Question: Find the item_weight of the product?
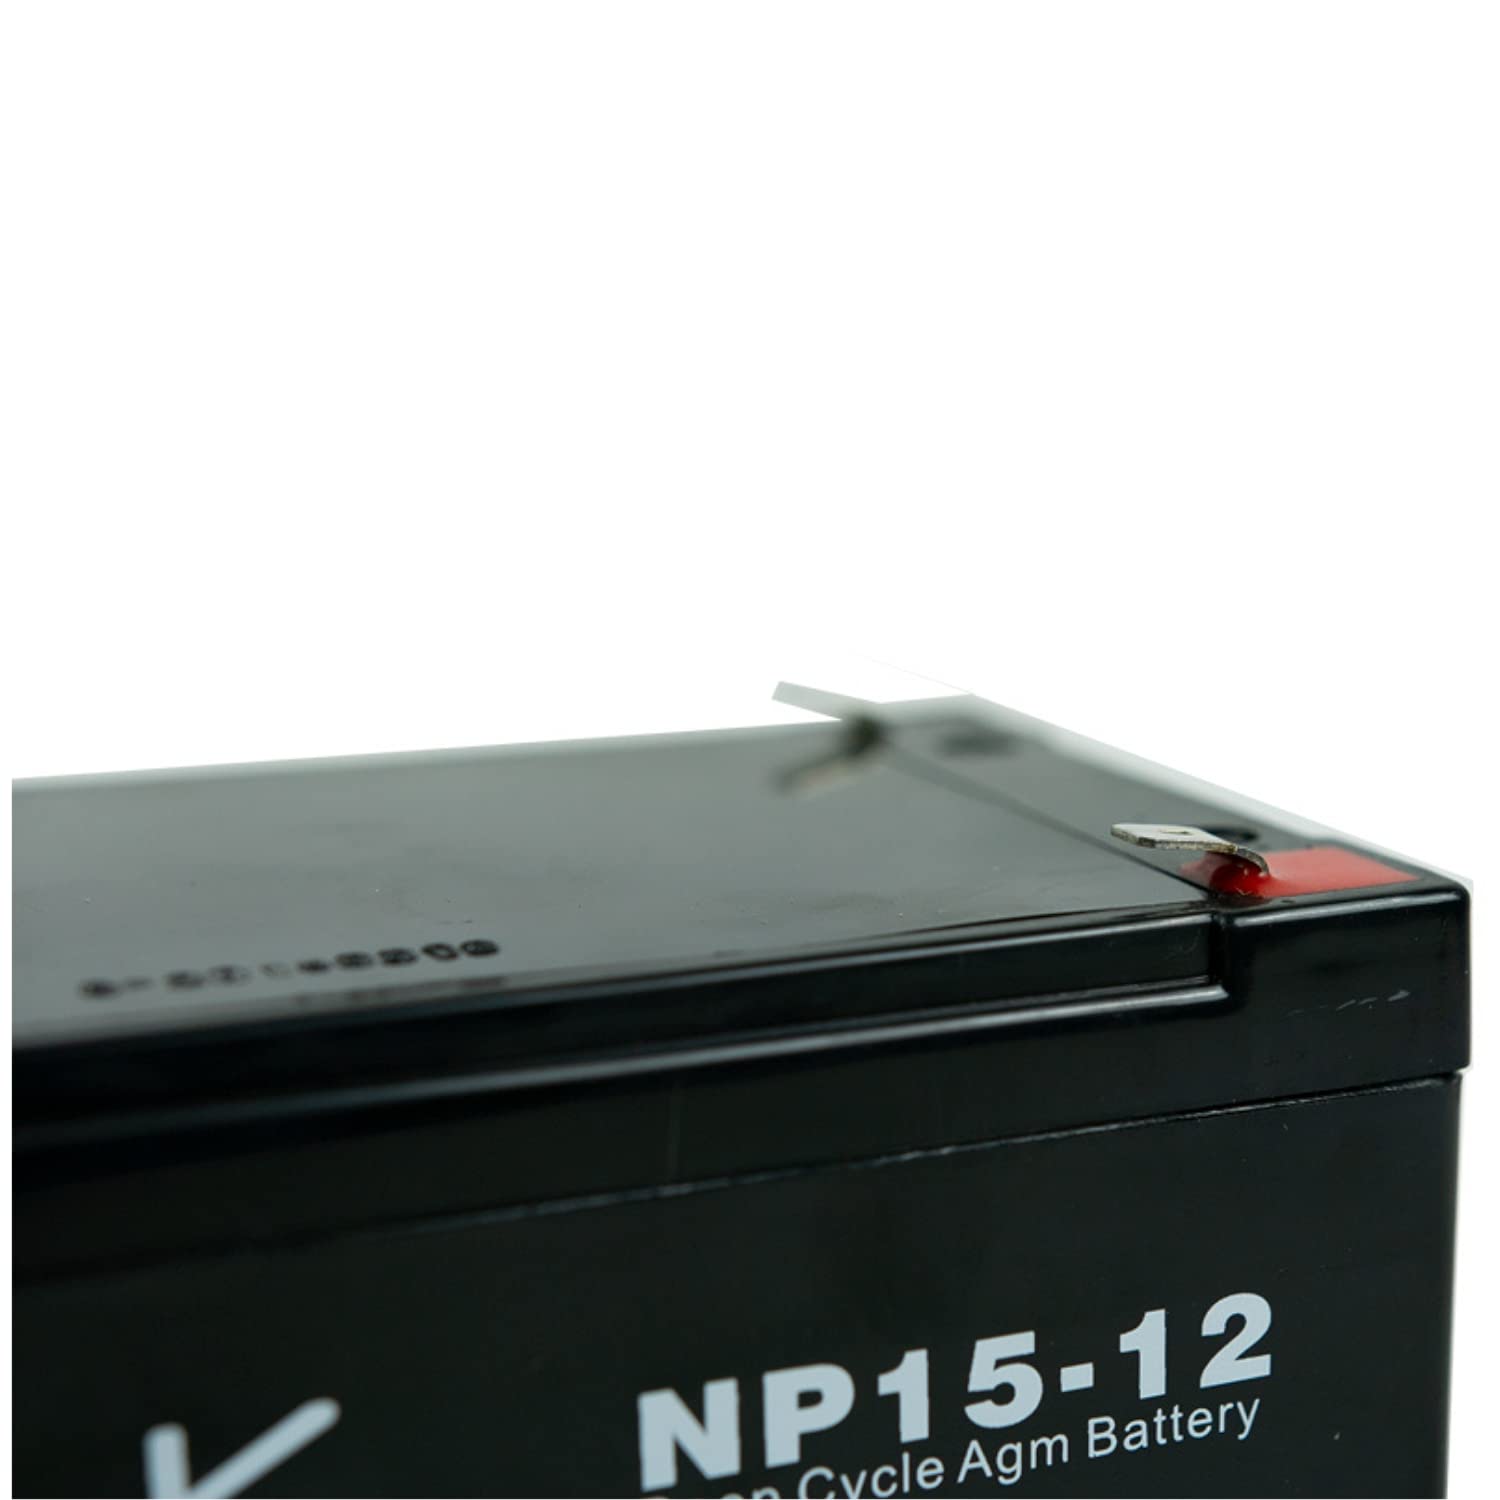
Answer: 12.0 gram